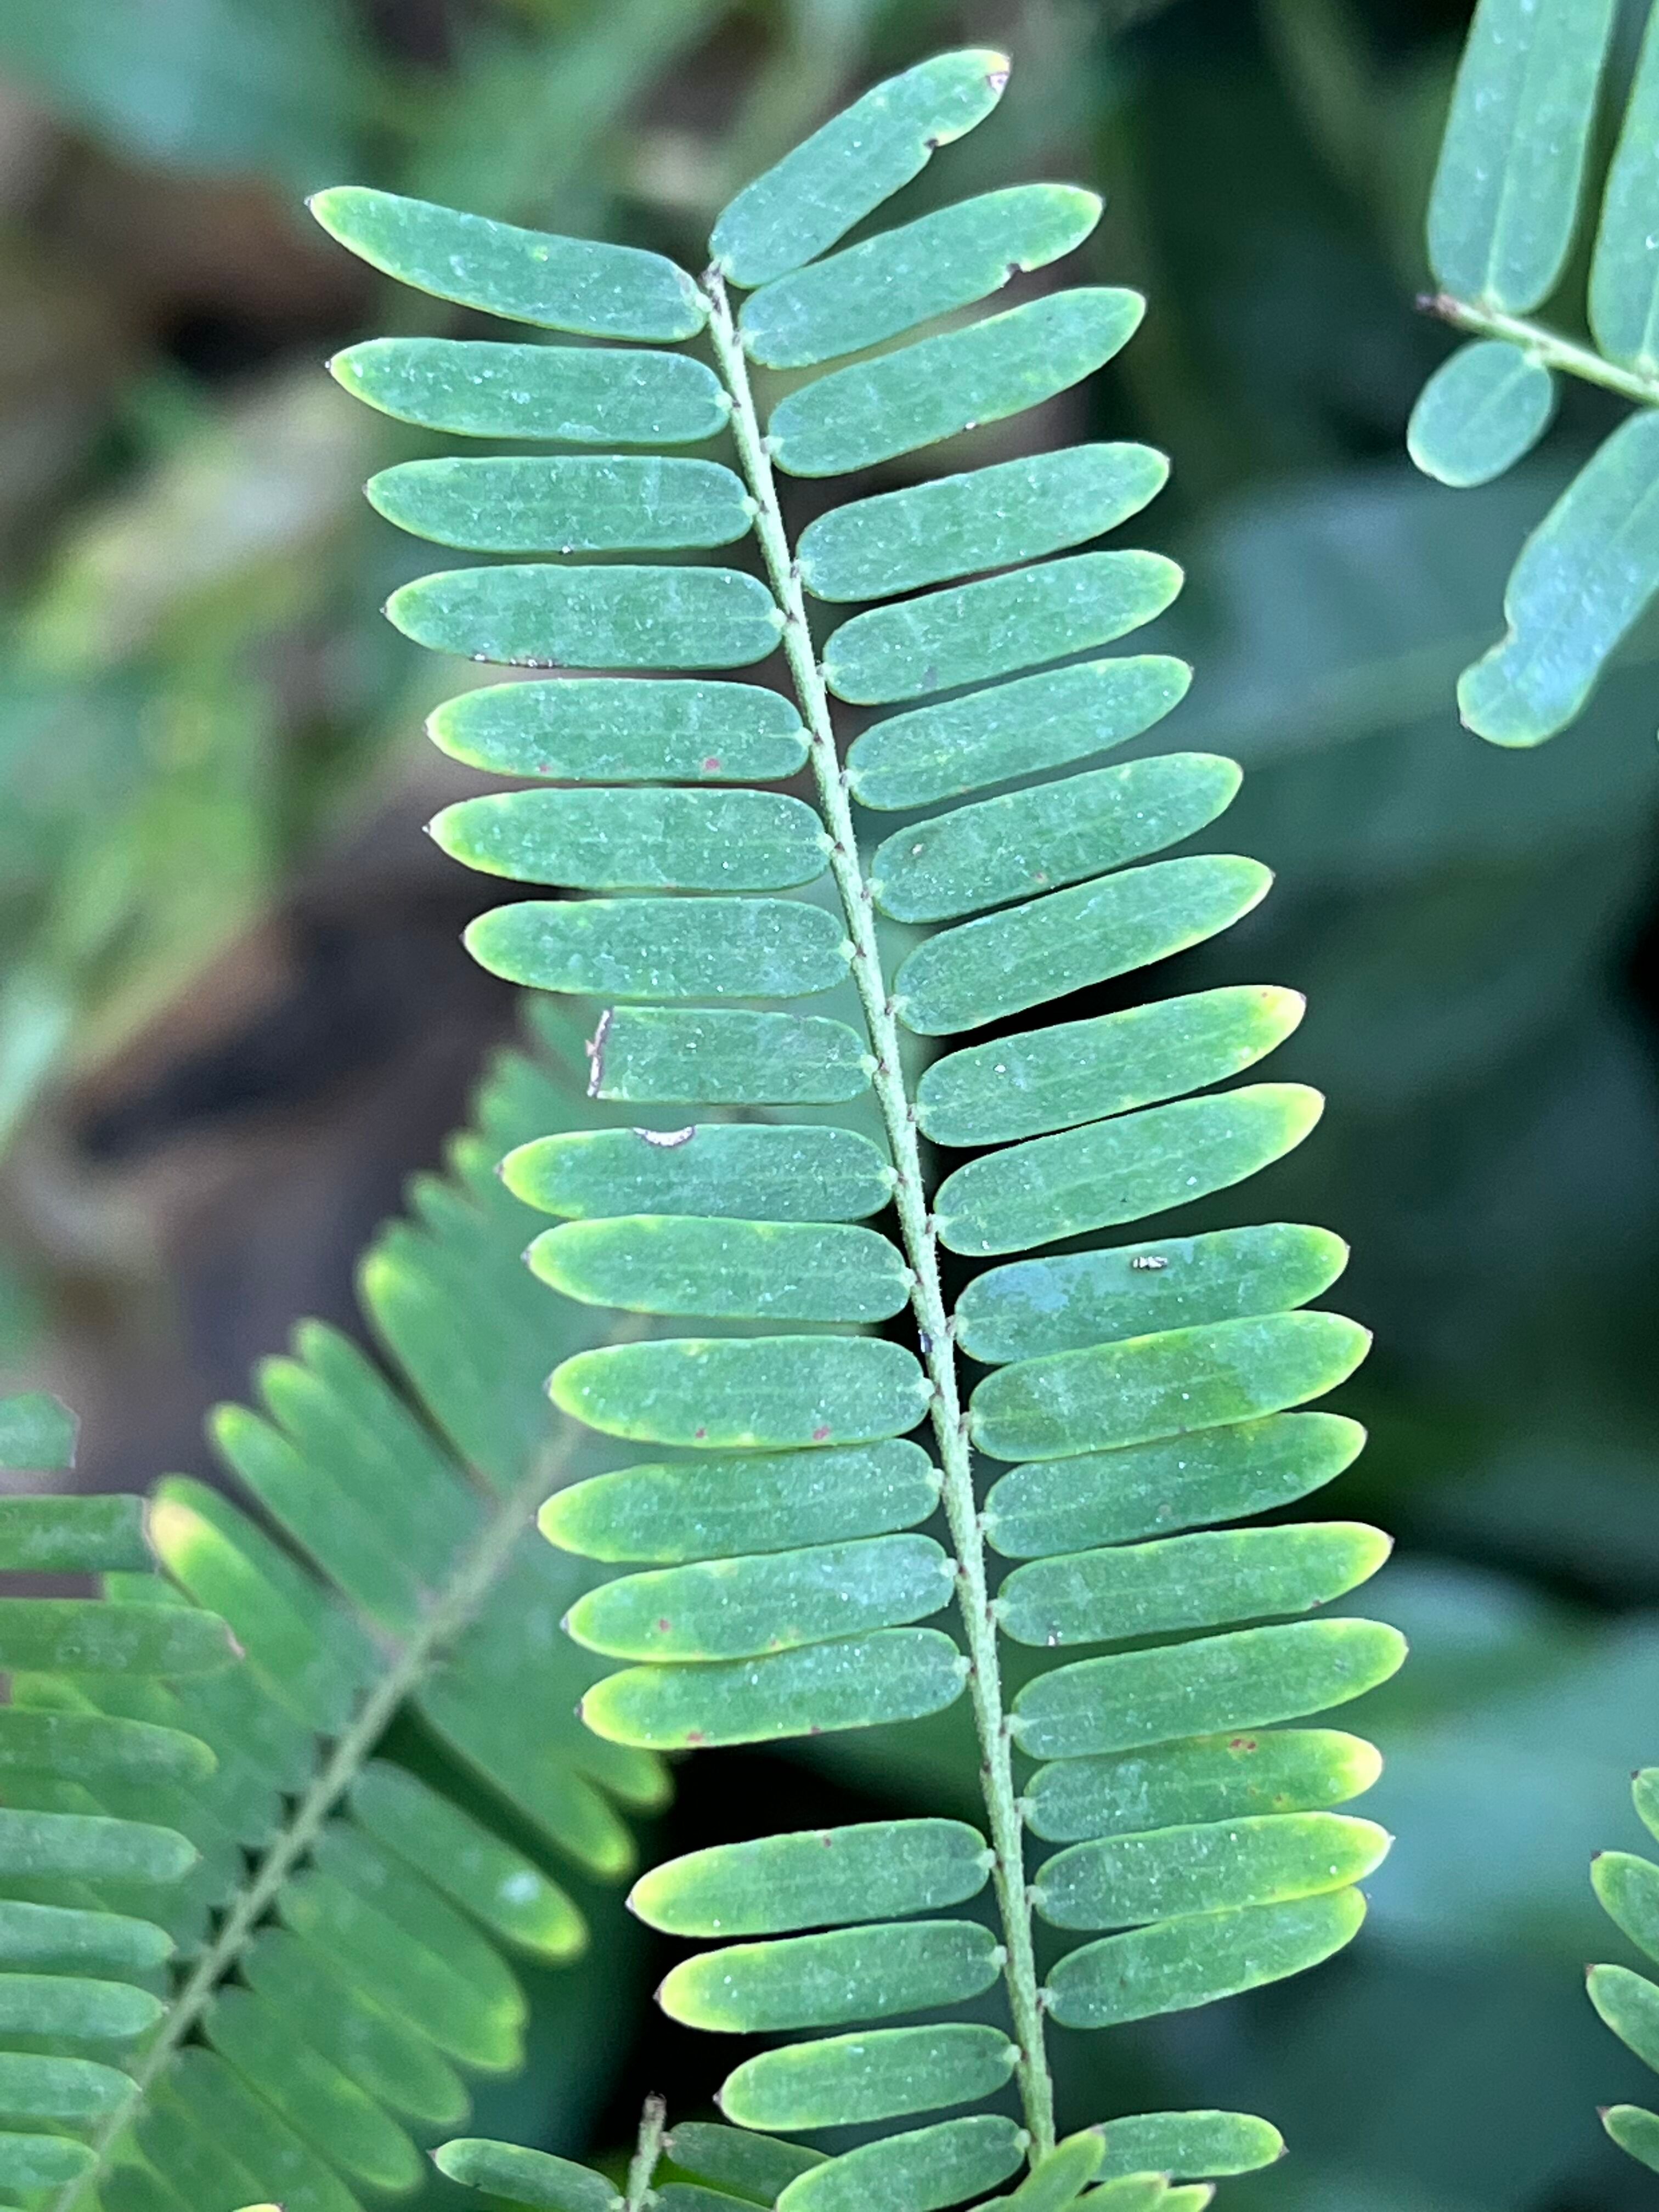
Plant species: phyllanthus-emblica